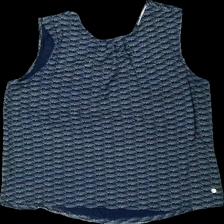
View: front
Type: Tank top
Category: Ladies
Brand: Flash
Colors: Blue, Beige
Material: 100% viscose
Pattern: Geometric print
Cut: Regular
Size: XL
Season: All
Damage location: middle right
Damage 2 location: bottom right
Damage 3 location: middle left
Price range: 50-100
Recommended usage: Reuse
Description: blått linne med små prickar i vågigt mönster